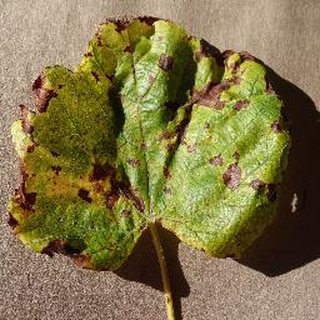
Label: grape_leaf_blight